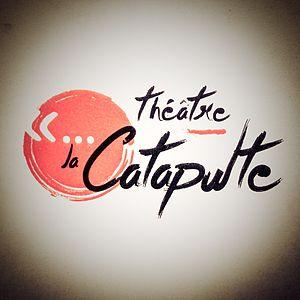
Le Théâtre la Catapulte est une compagnie franco-ontarienne de théâtre professionnel fondée en 1992 à Ottawa.